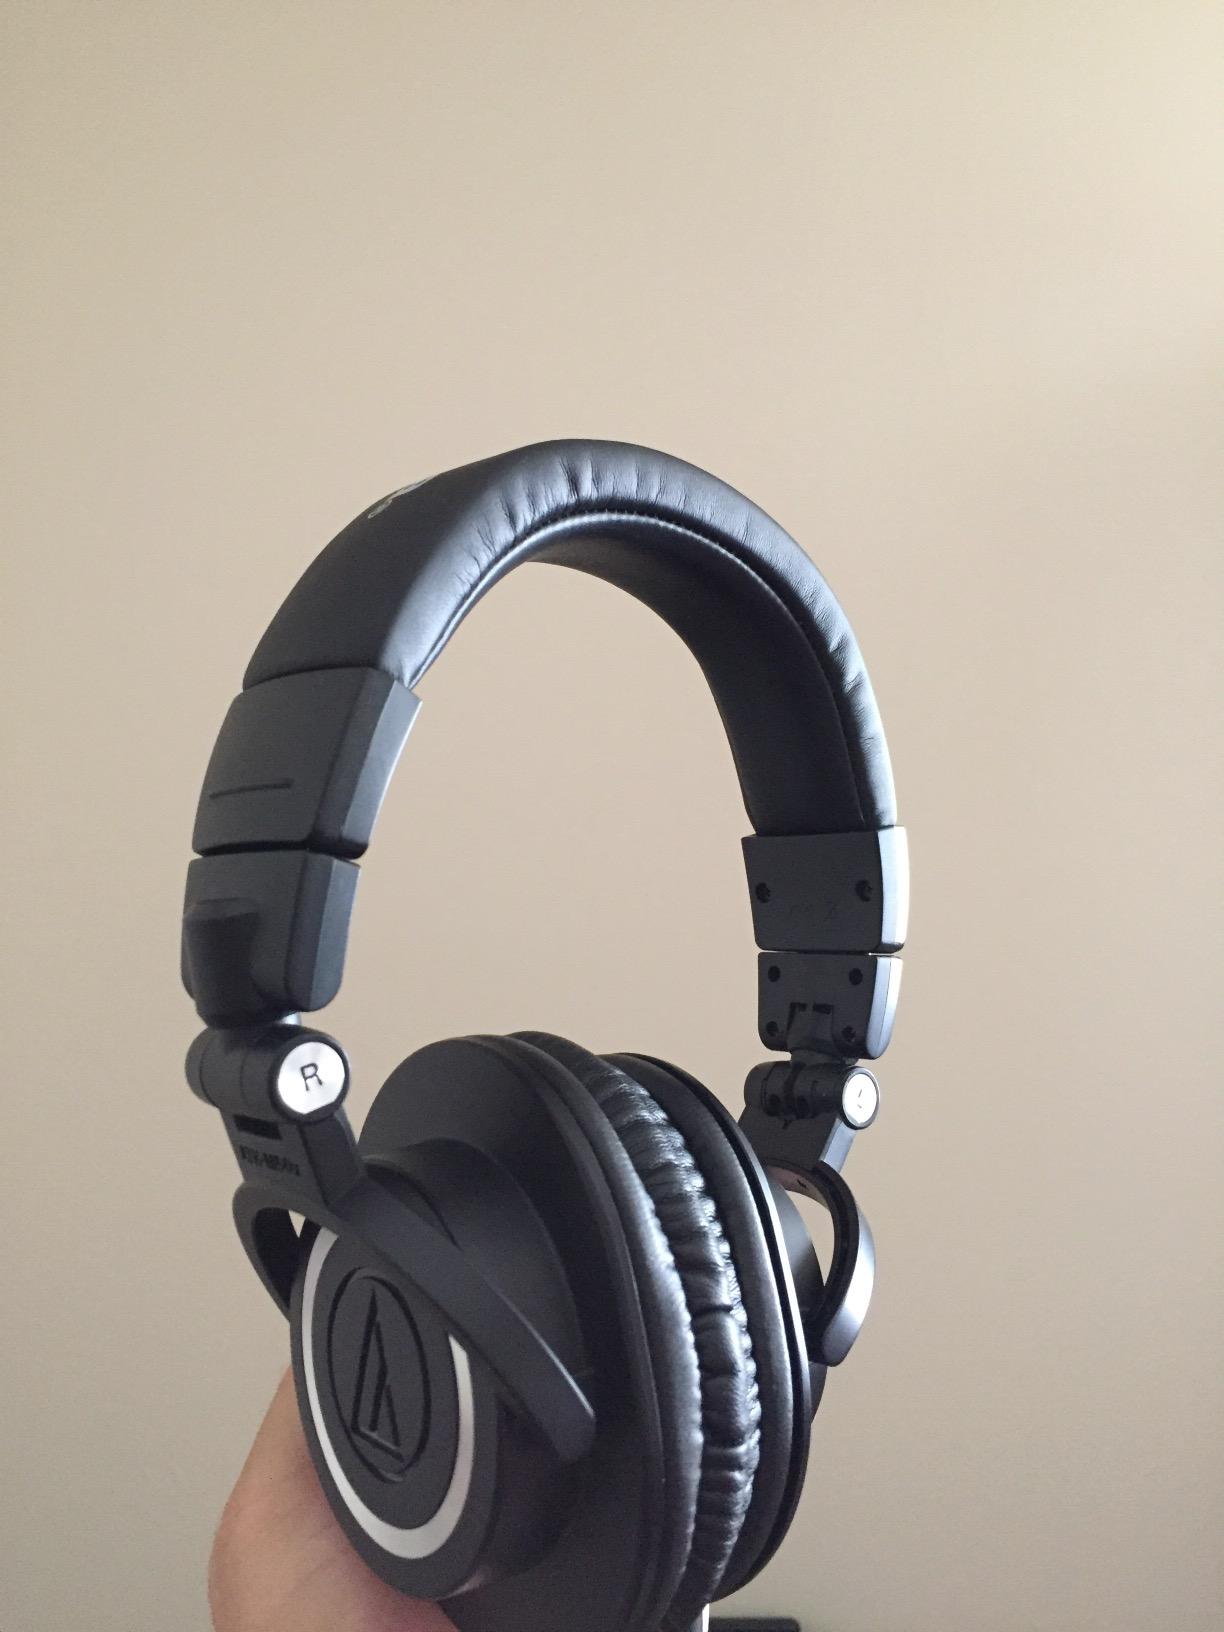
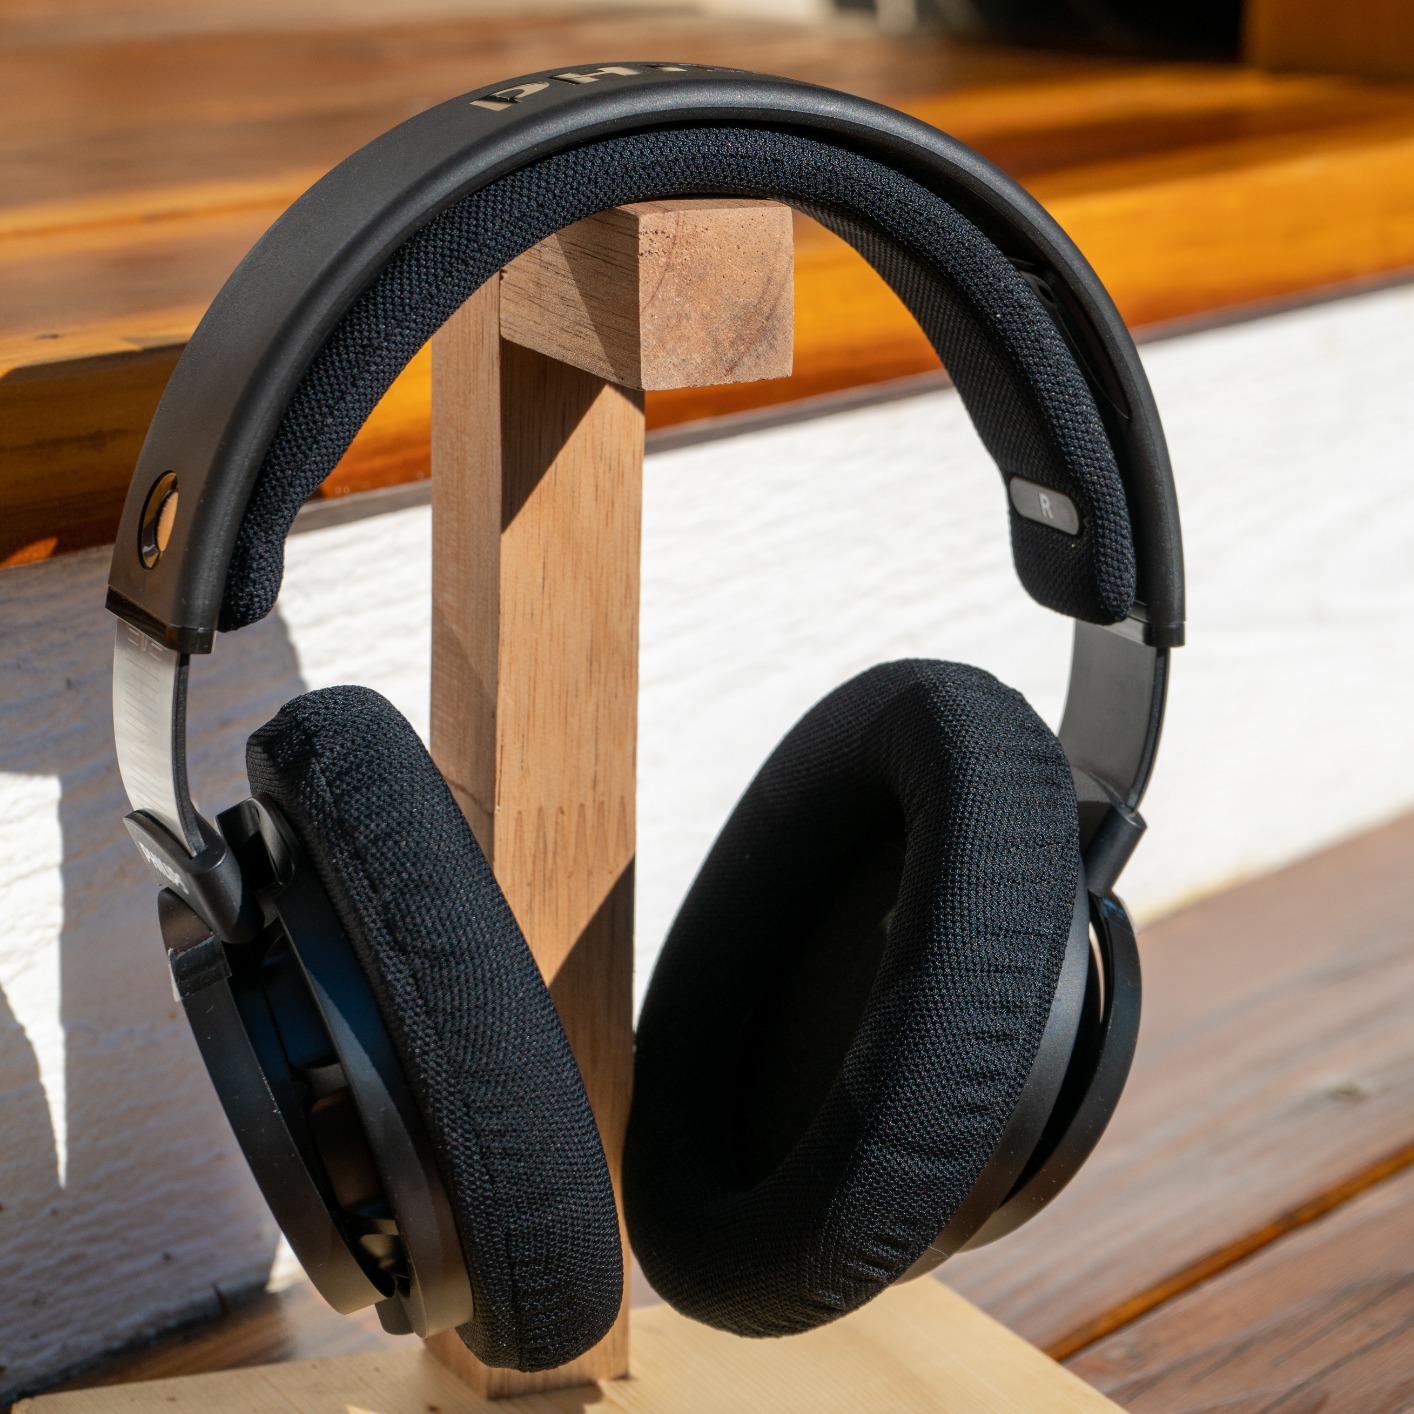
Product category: headphones
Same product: no